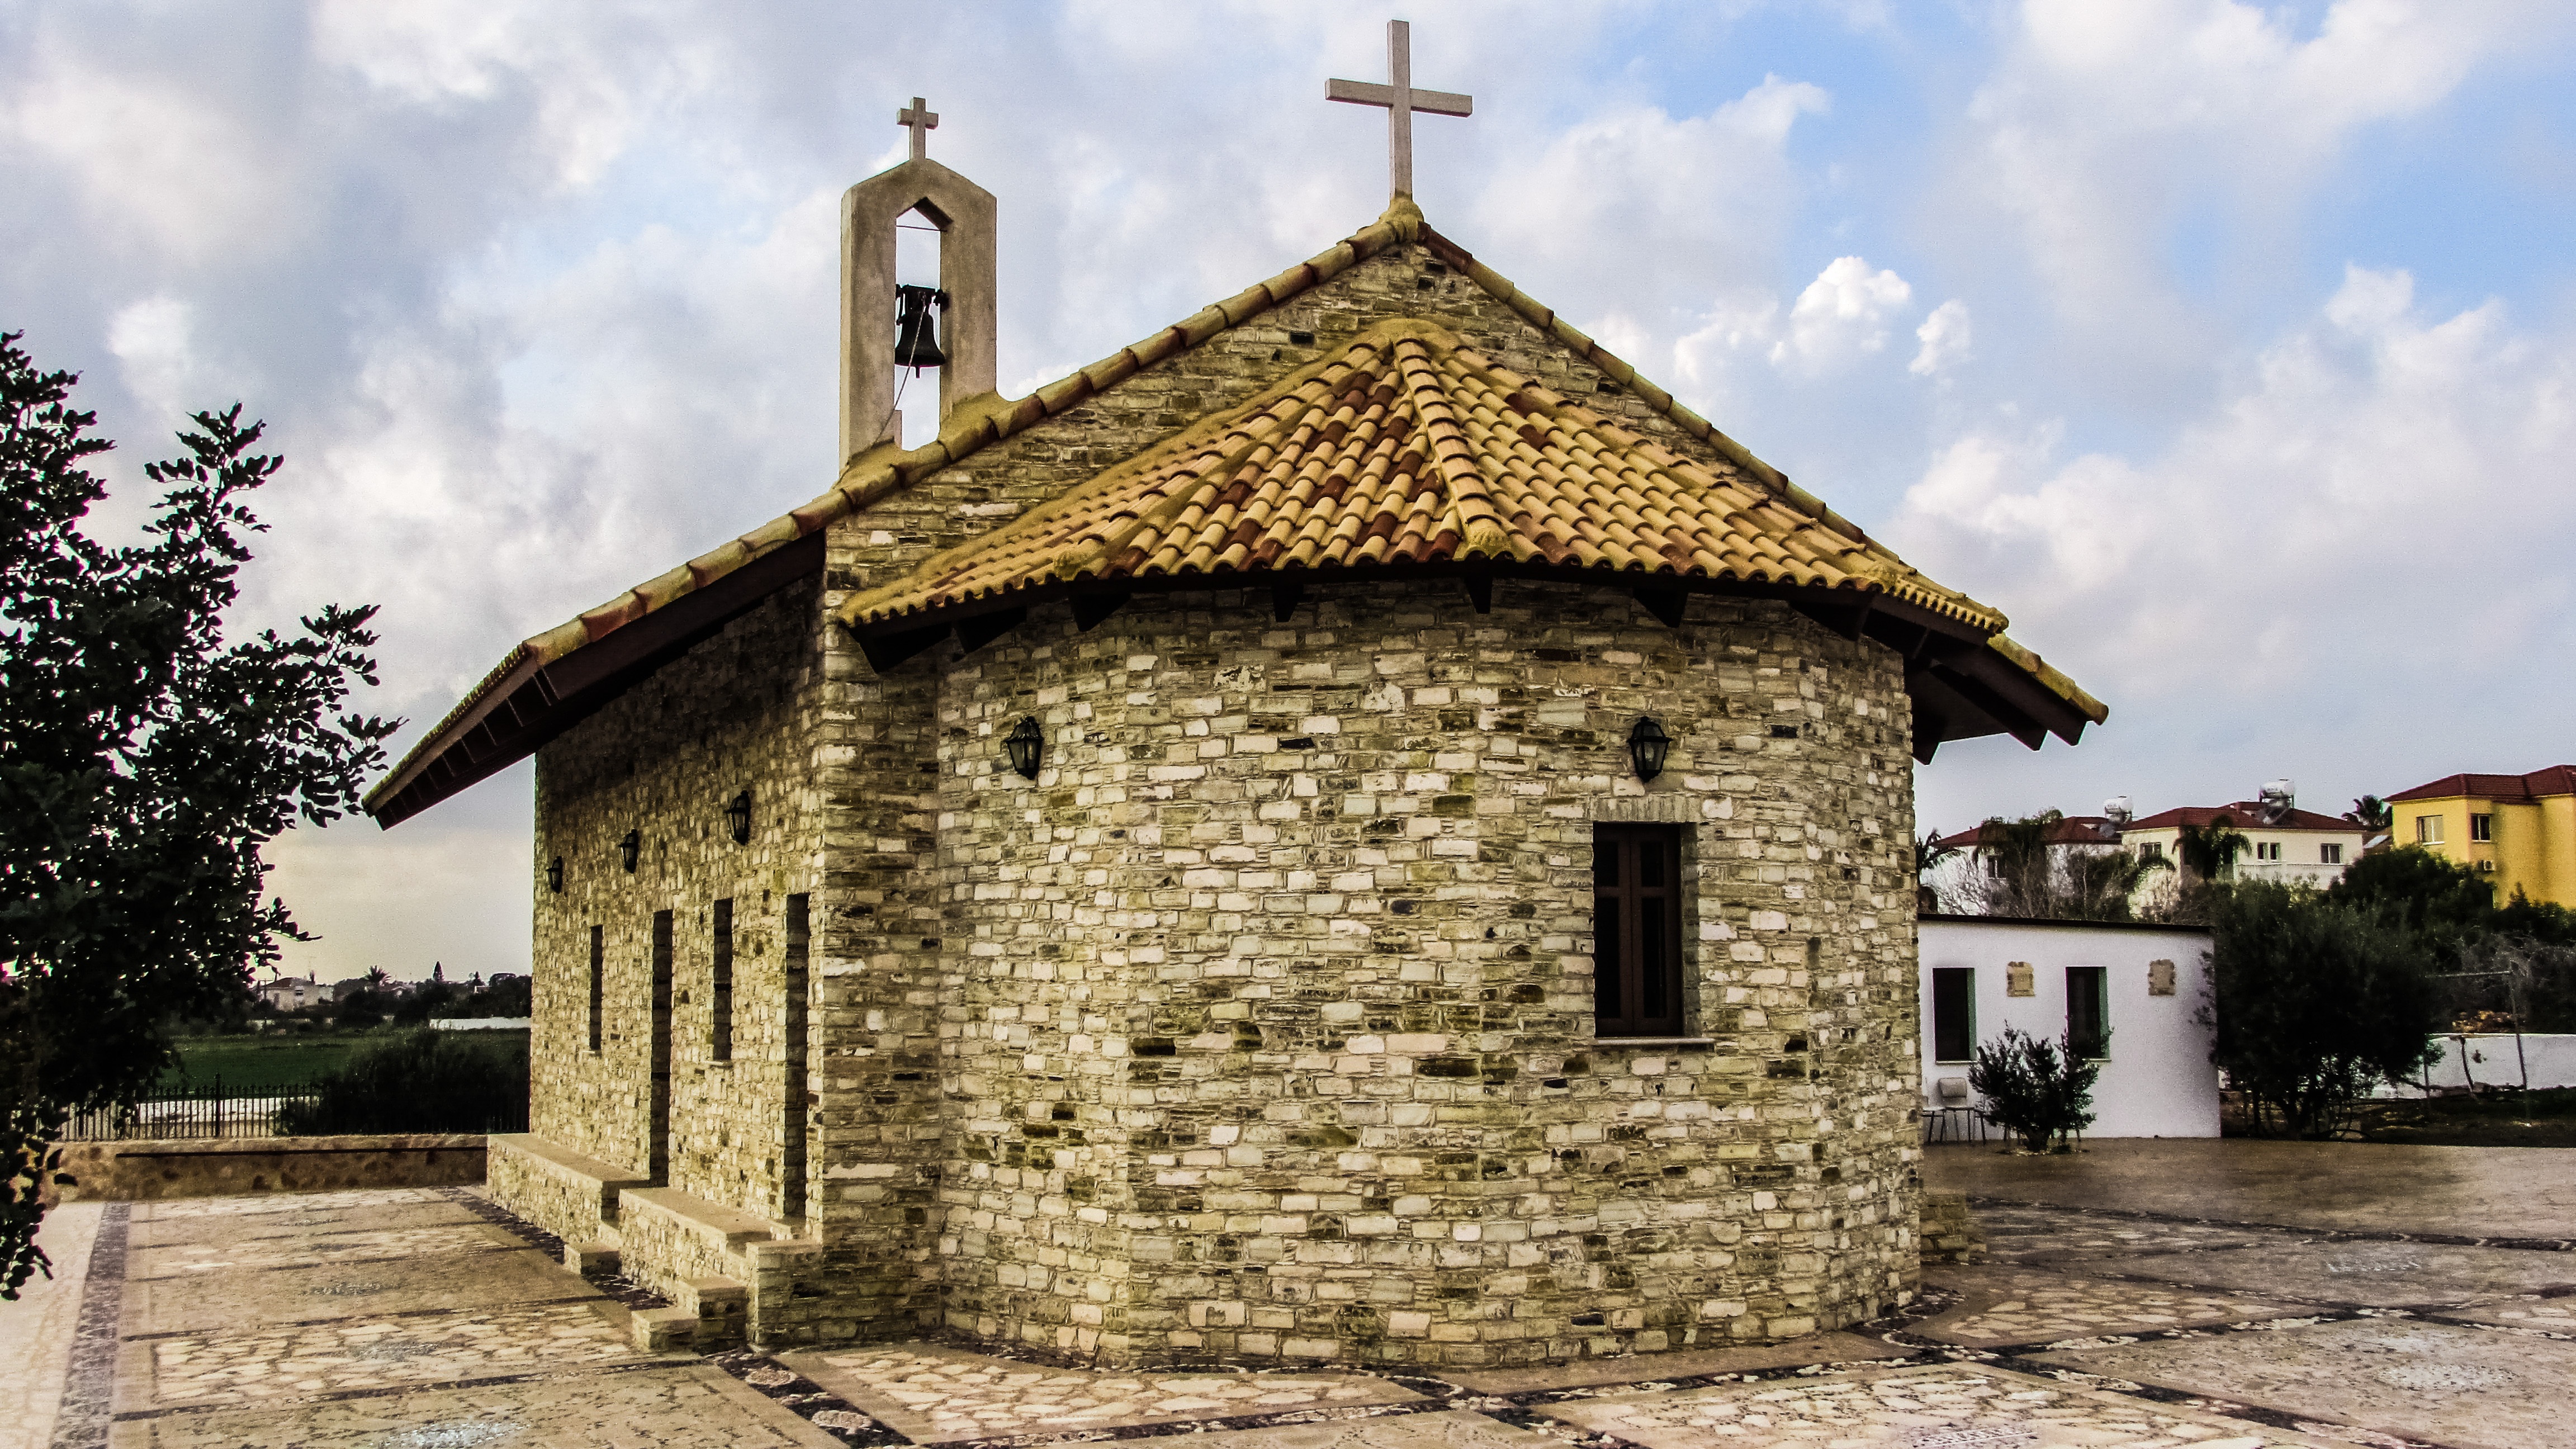
building, stone, village, cottage, church, chapel, place of worship, monastery, orthodox, estate, cyprus, rural area, ayia napa, spanish missions in california